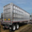
Label: truck